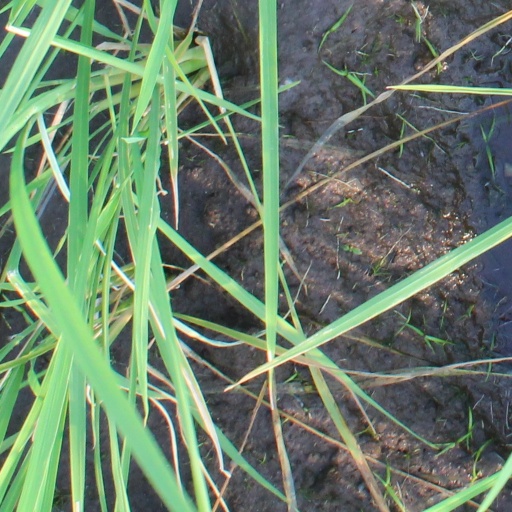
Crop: rice